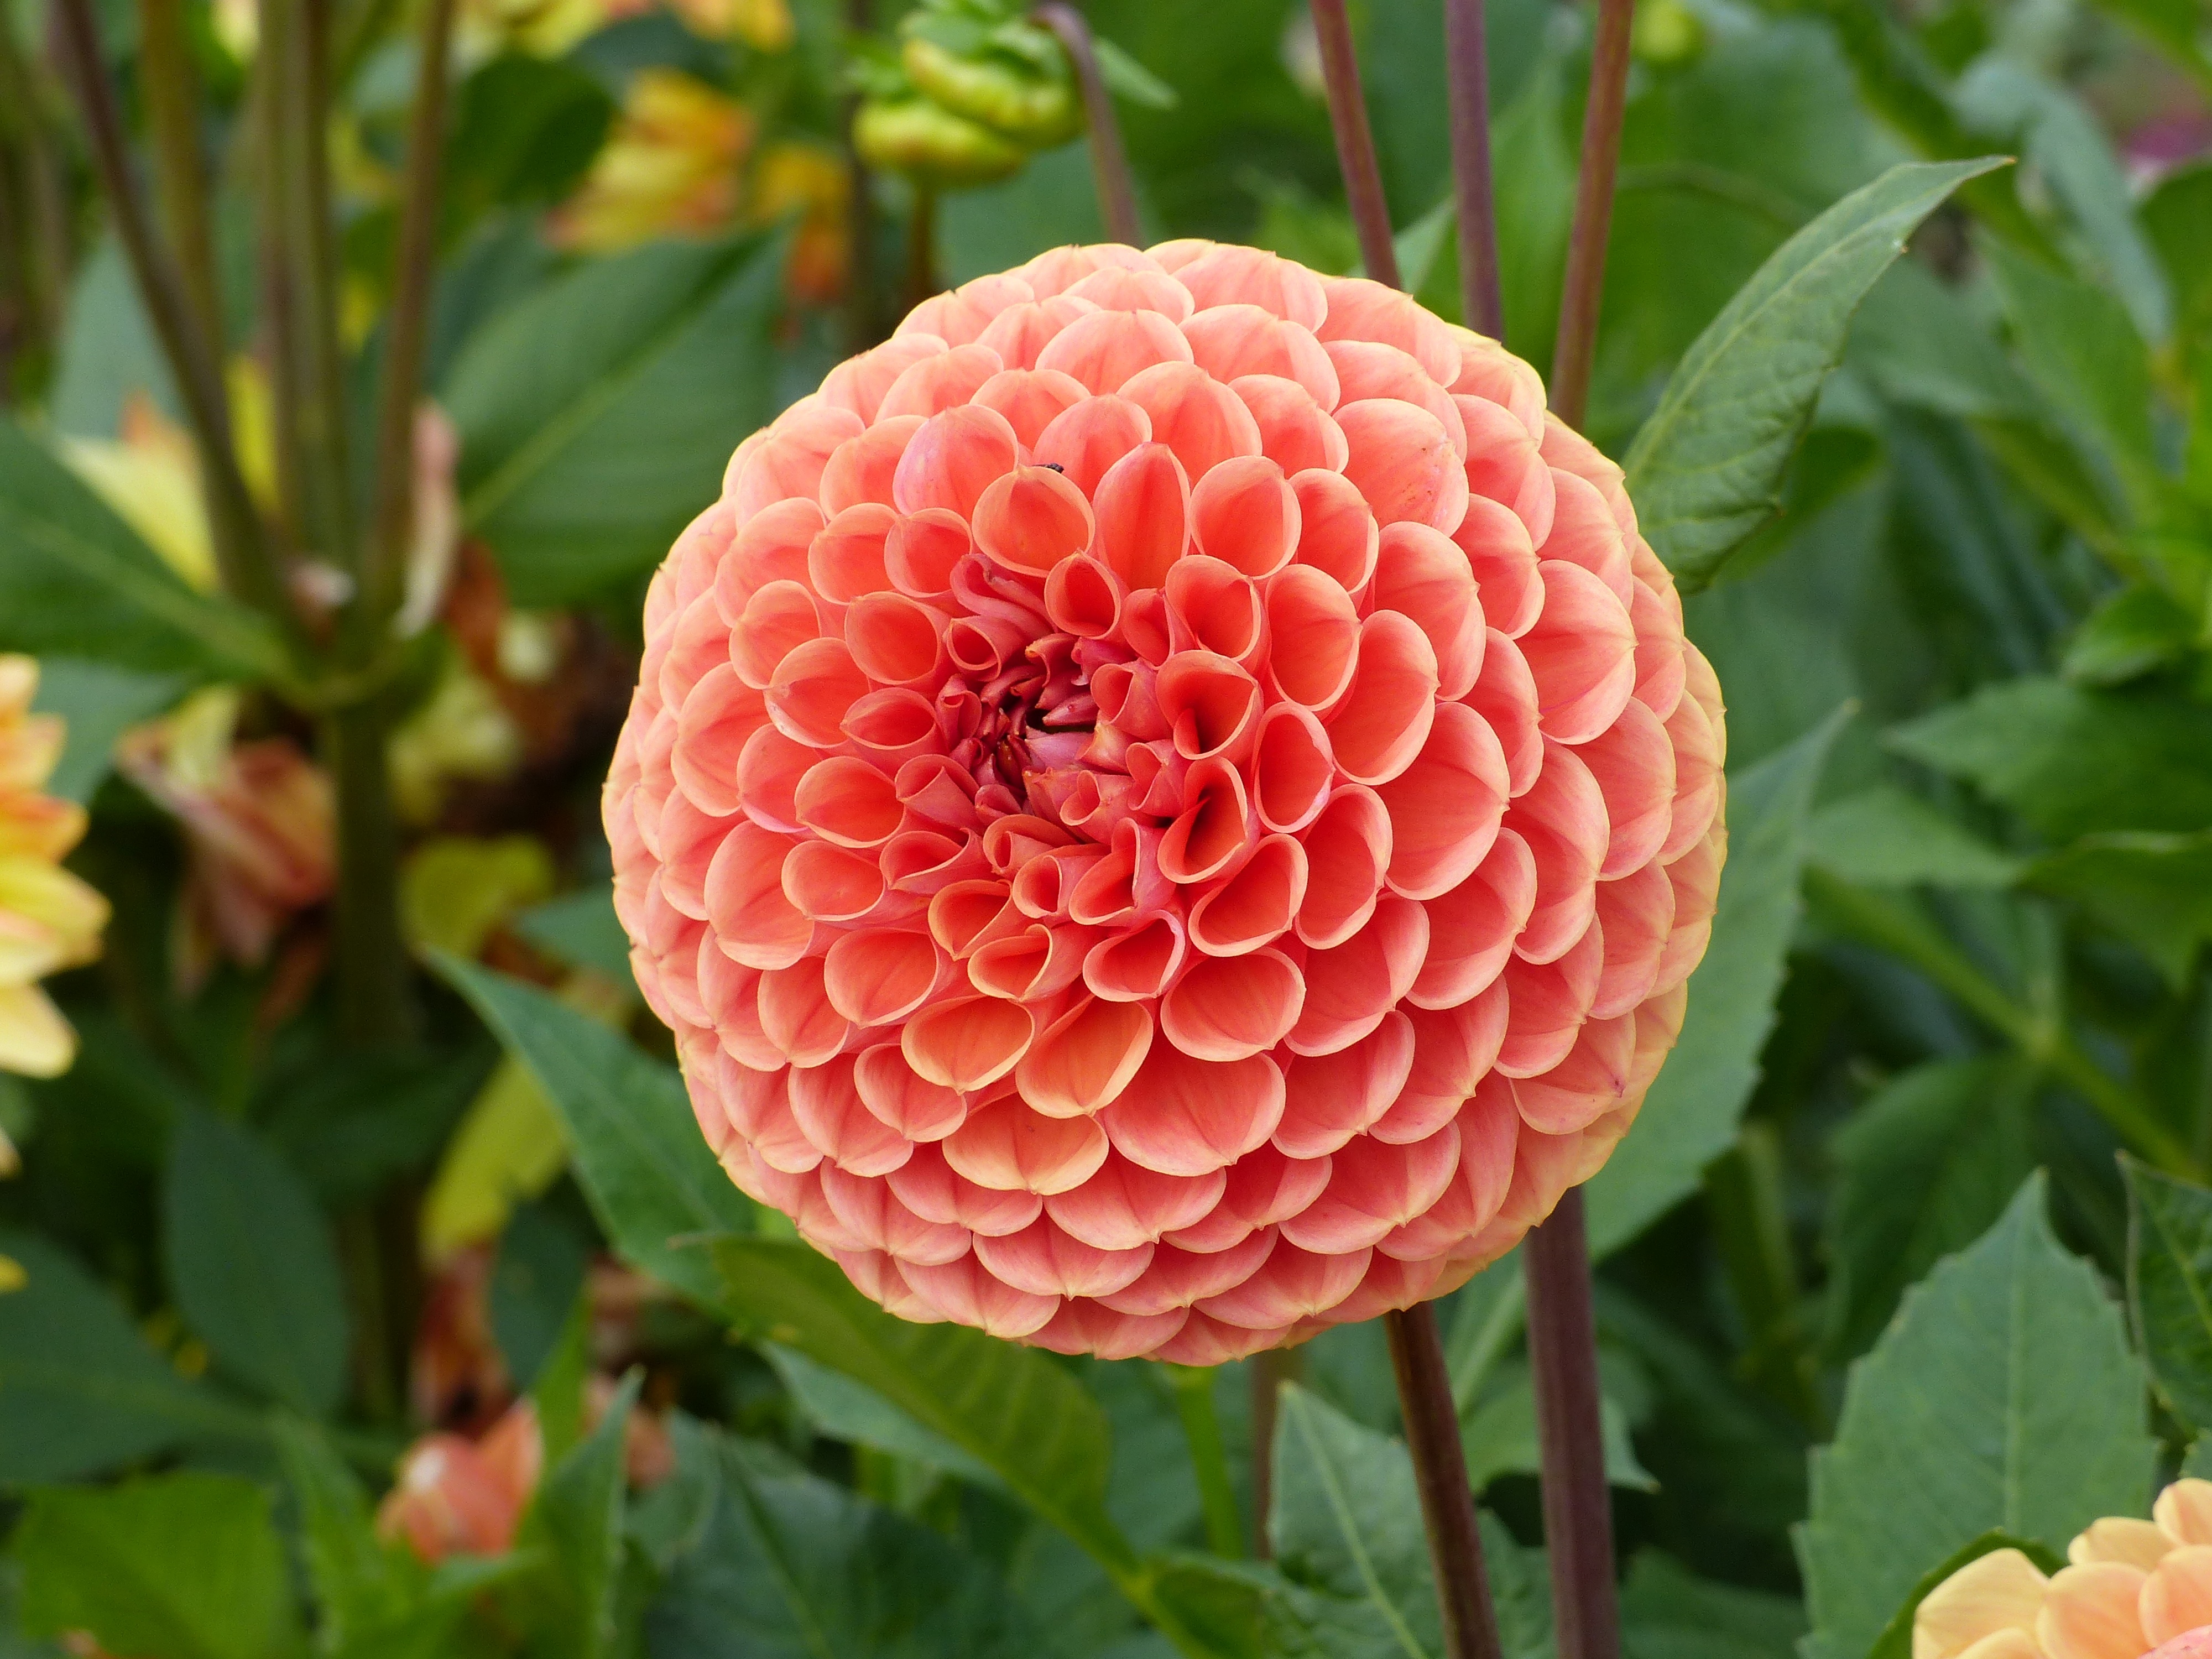
plant, flower, petal, summer, orange, green, botany, garden, flora, dahlia, pompom, flowering plant, daisy family, annual plant, land plant, proteales